Answer in natural language. Considering the relative positions, where is chair (highlighted by a green box) with respect to chair (highlighted by a blue box)? Choose between the following options: above or below
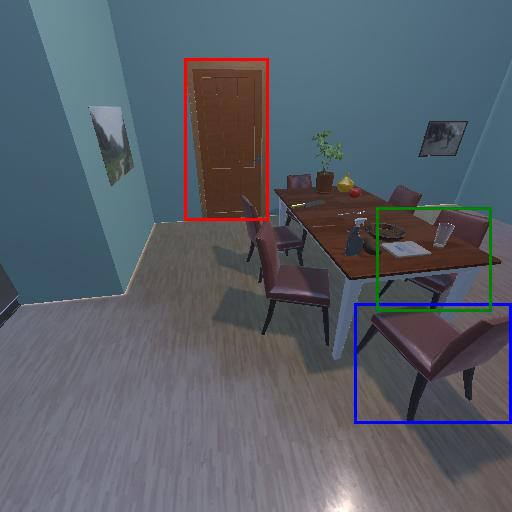
<answer>above</answer>